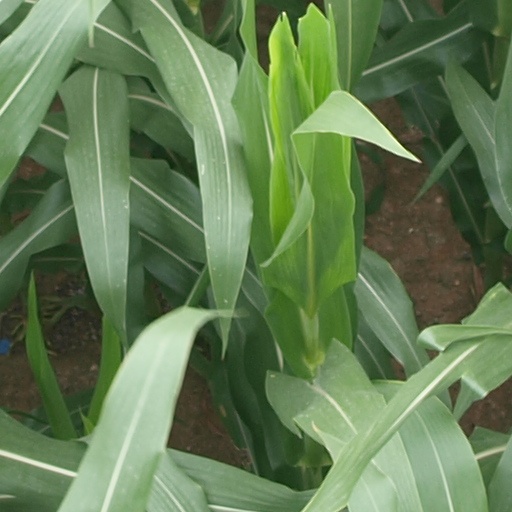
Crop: maize; corn